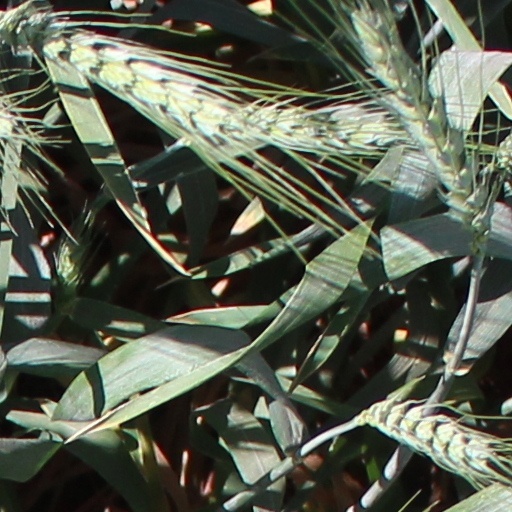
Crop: wheat